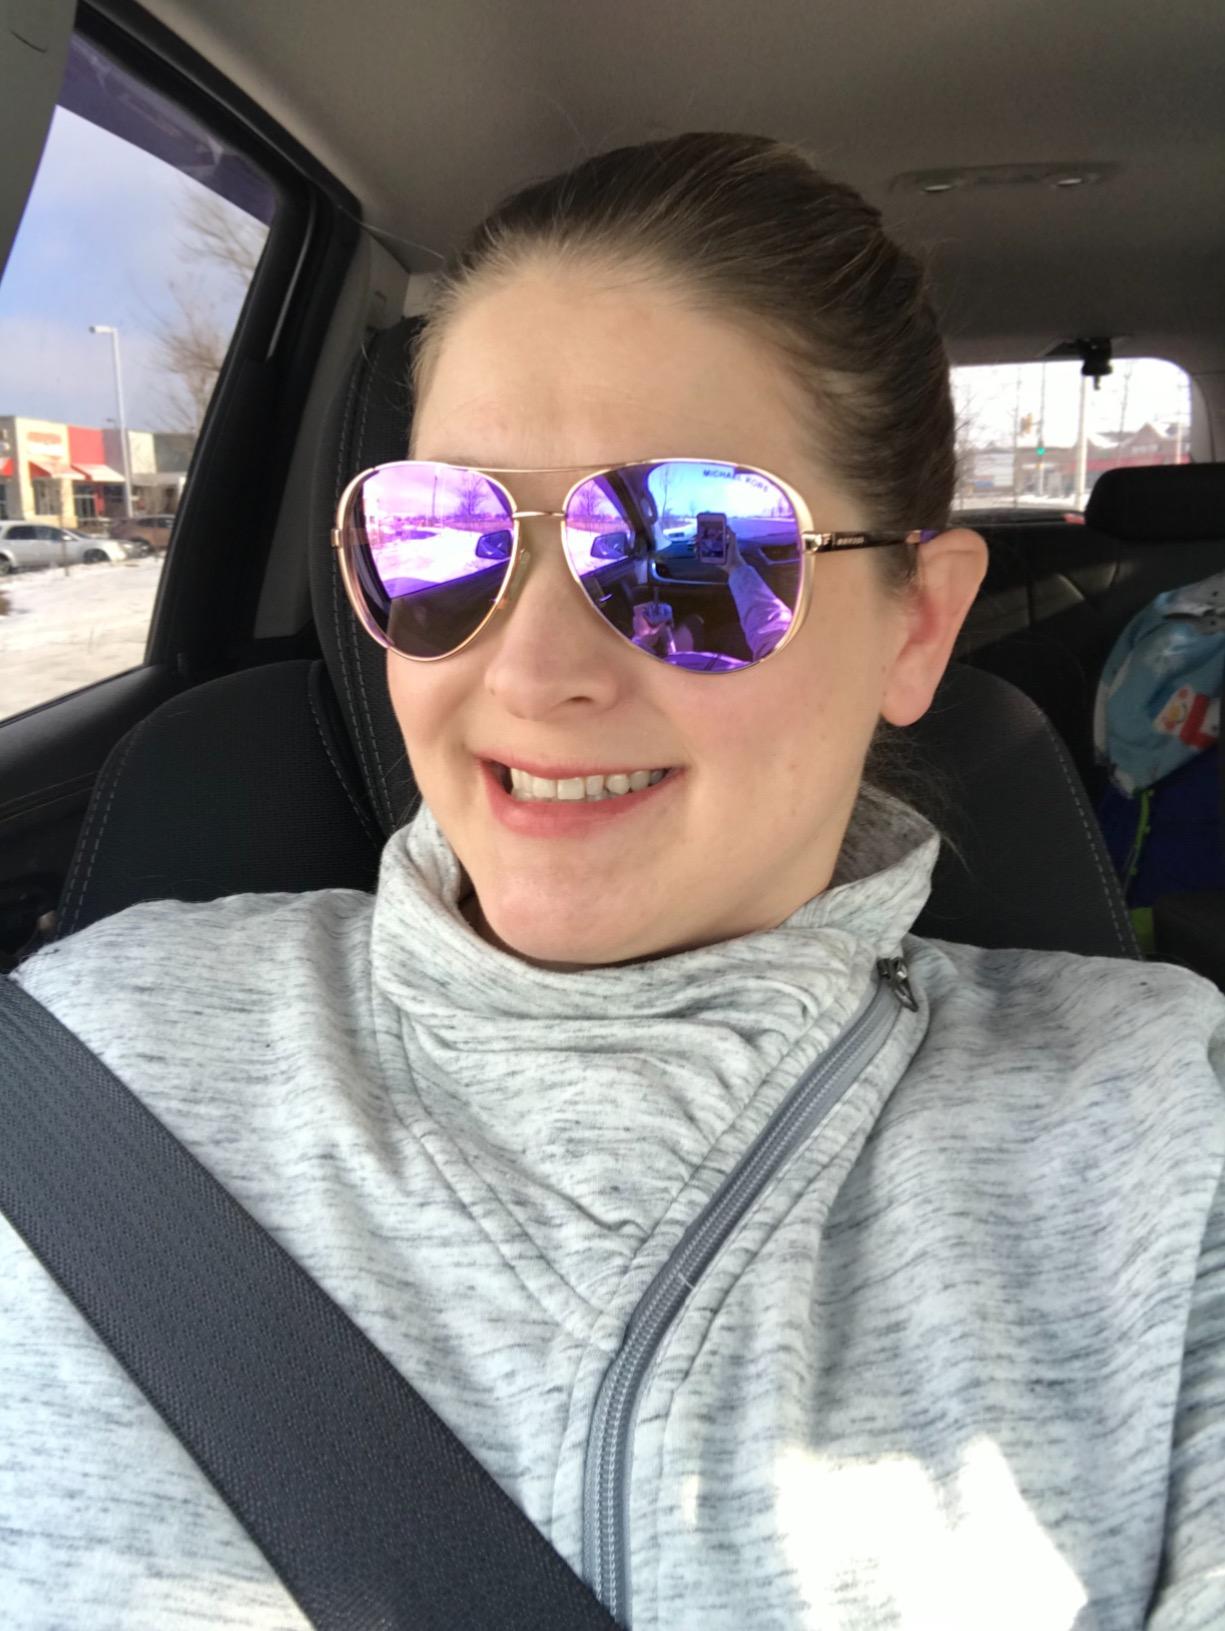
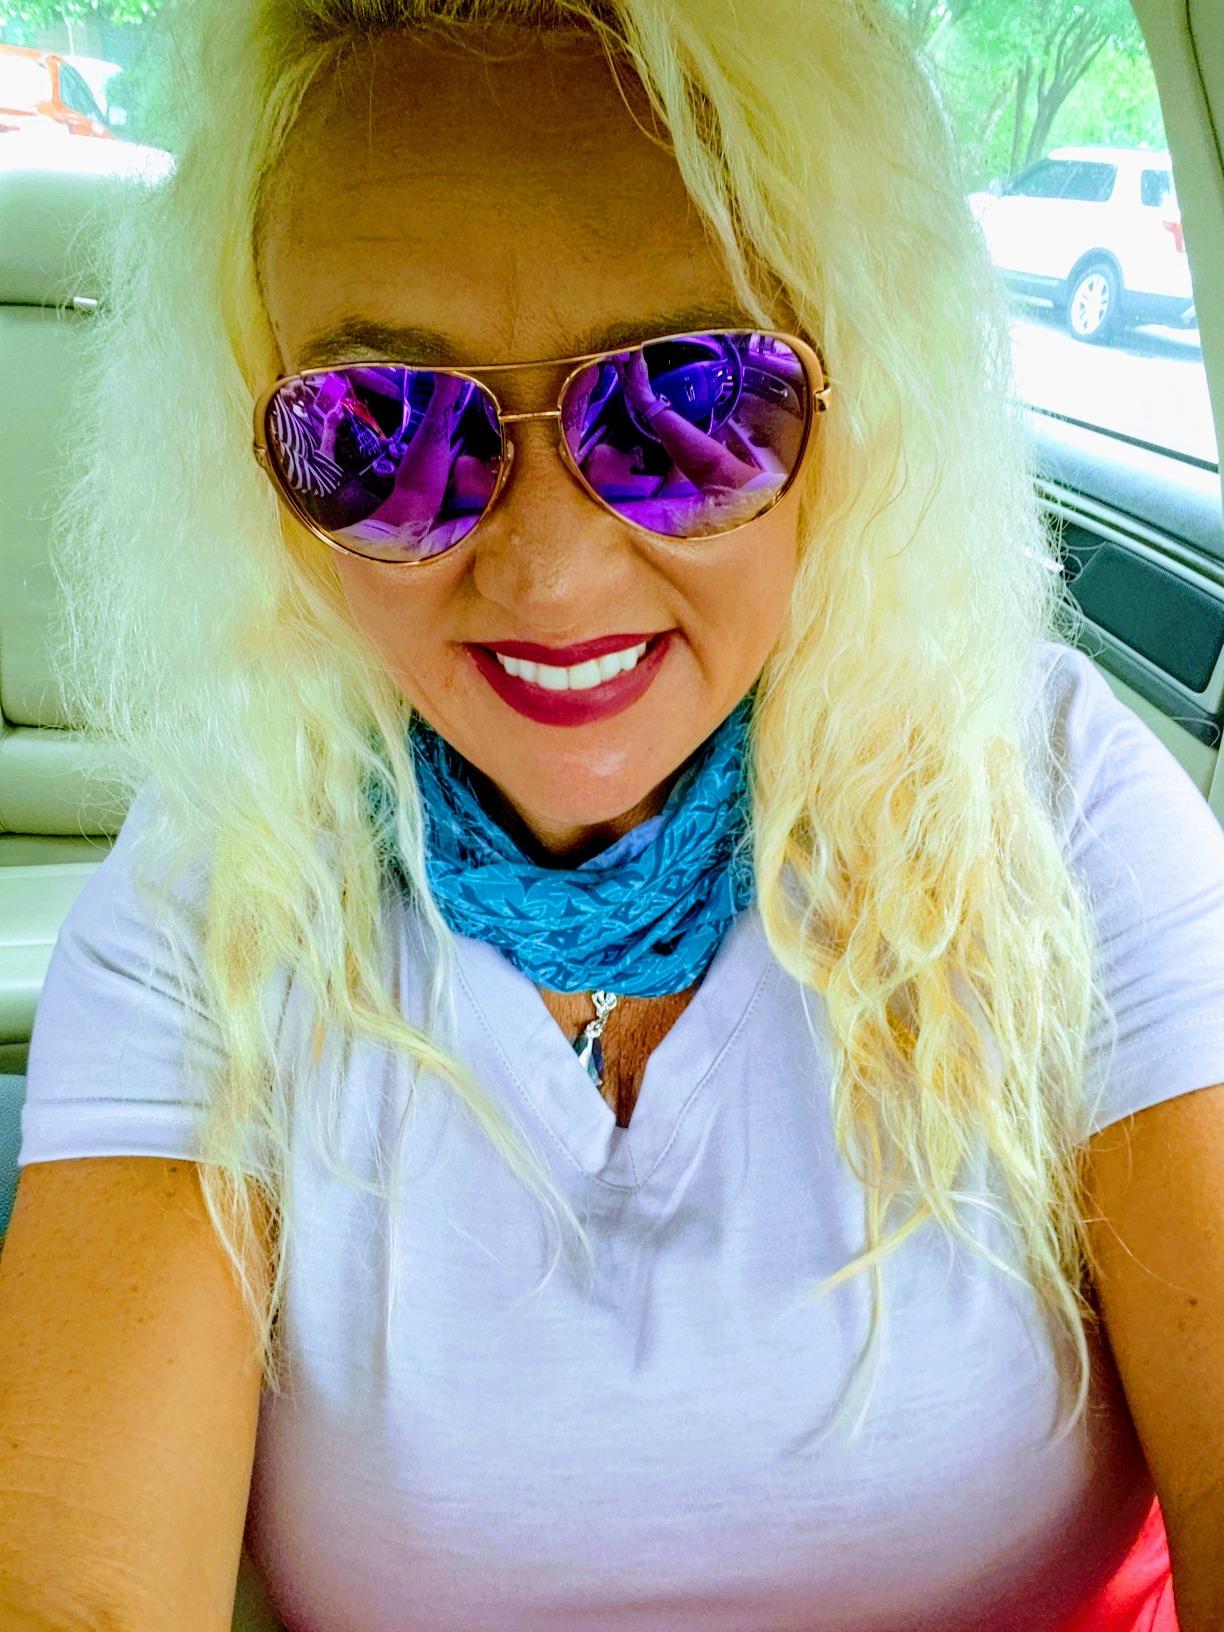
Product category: accessories_sunglasses
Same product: yes